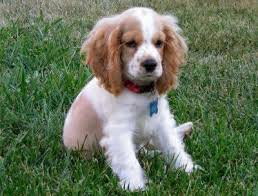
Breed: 276-n000112-English_springer